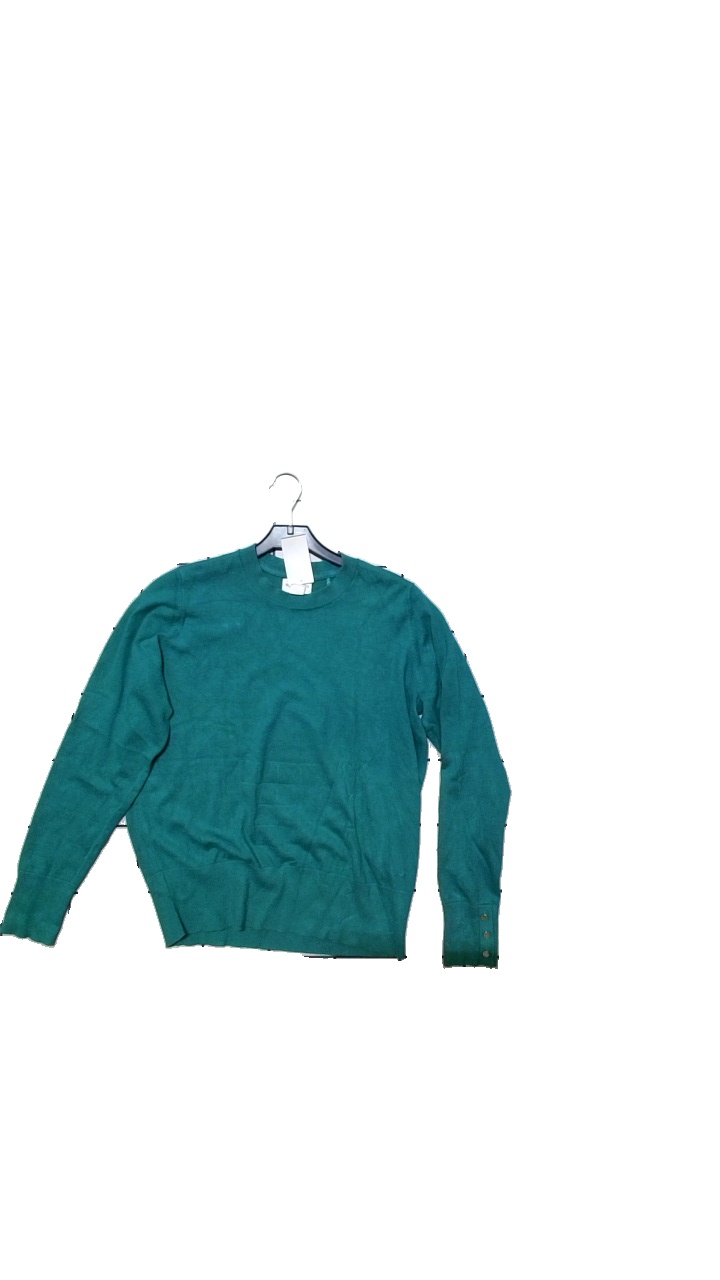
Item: Top (Ladies)
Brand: Holly And Whyte (lindex)
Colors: Green
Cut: Regular
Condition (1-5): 2
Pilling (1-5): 2
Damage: one smal hole on the side
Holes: Minor
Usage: Reuse
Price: <50